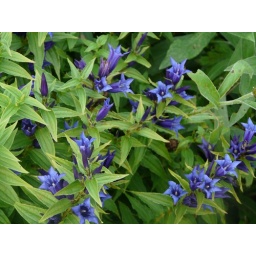
Stunnung blue flowers in the terrassed gardens, but no clue what they are...